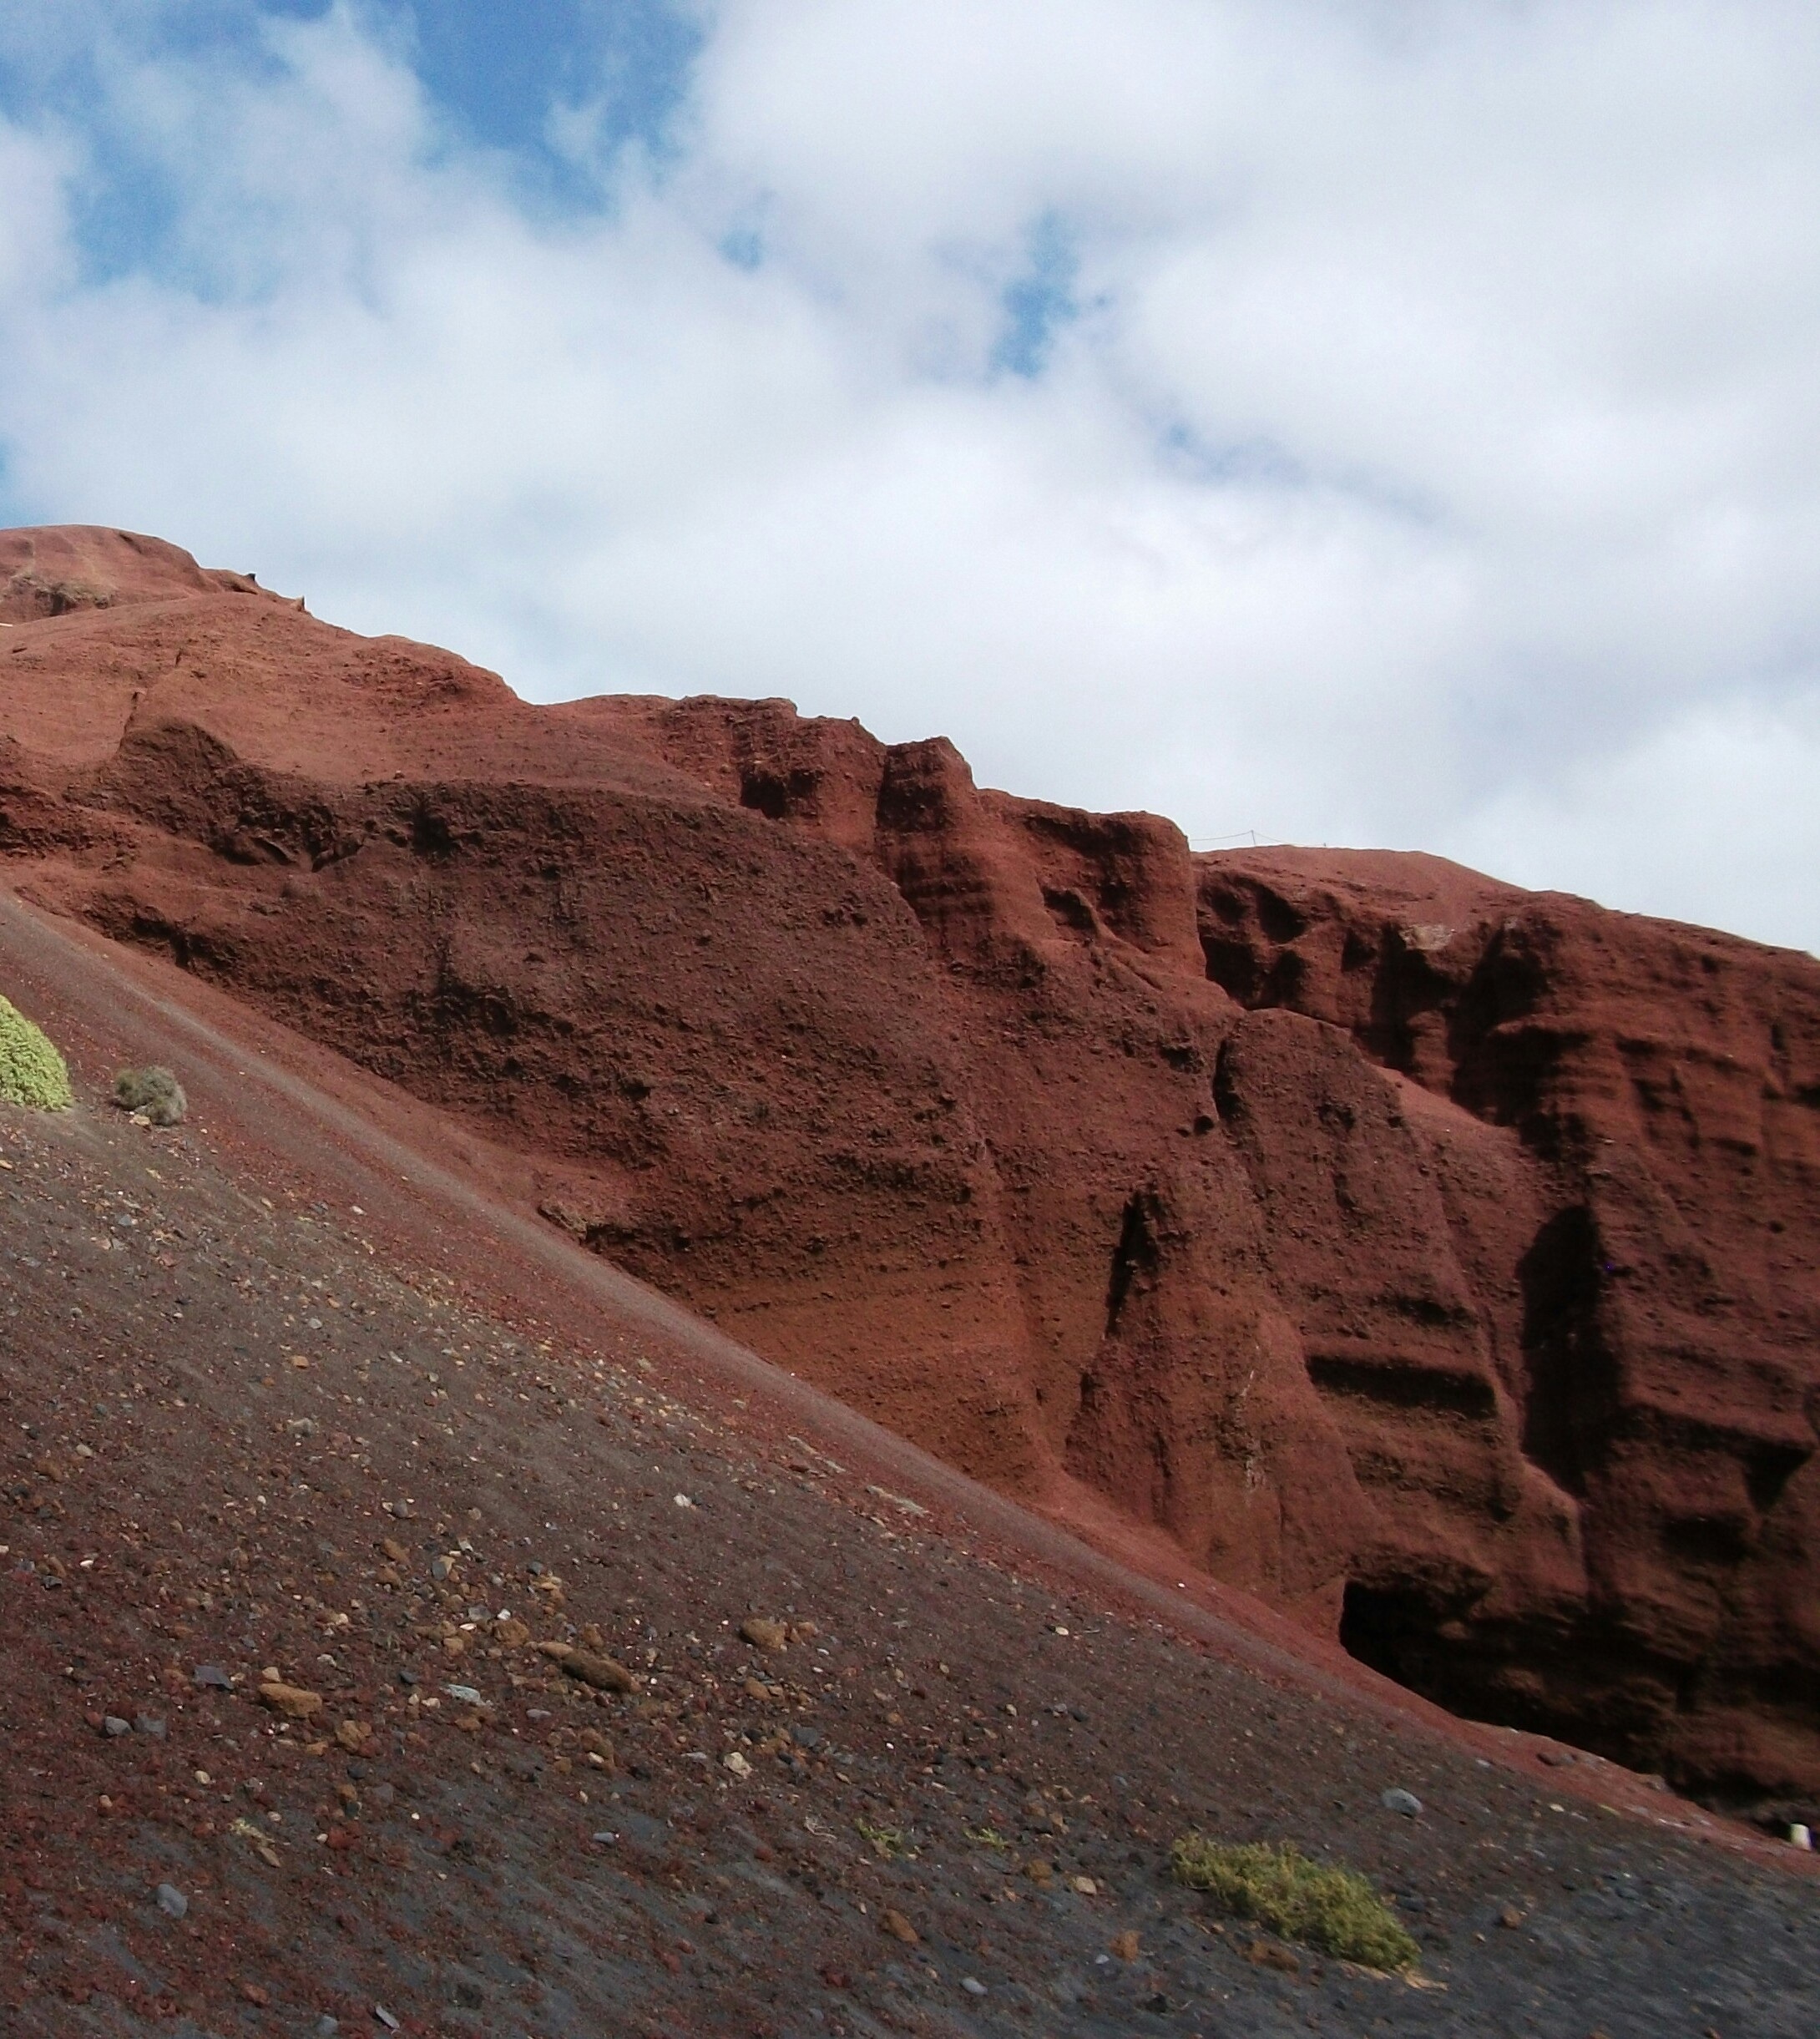
landscape, nature, rock, mountain, hill, valley, formation, dry, cliff, holiday, island, soil, rocky, canyon, tourism, terrain, spain, geology, badlands, plateau, fuerteventura, wadi, butte, landform, atlantic ocean, lava rock, natural environment, geographical feature, mountainous landforms